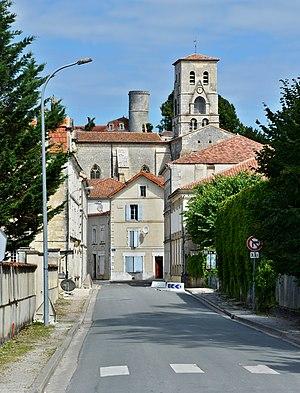
Entrée sud-sud-est du village, avec clocher et tour, Blanzac-Porcheresse, Charente, France.
Coteaux-du-Blanzacais est, depuis le 1ᵉʳ janvier 2017, une commune nouvelle française située dans le département de la Charente, en région Nouvelle-Aquitaine.
Blanzac-Porcheresse est une ancienne commune du sud-ouest de la France, située dans le département de la Charente.